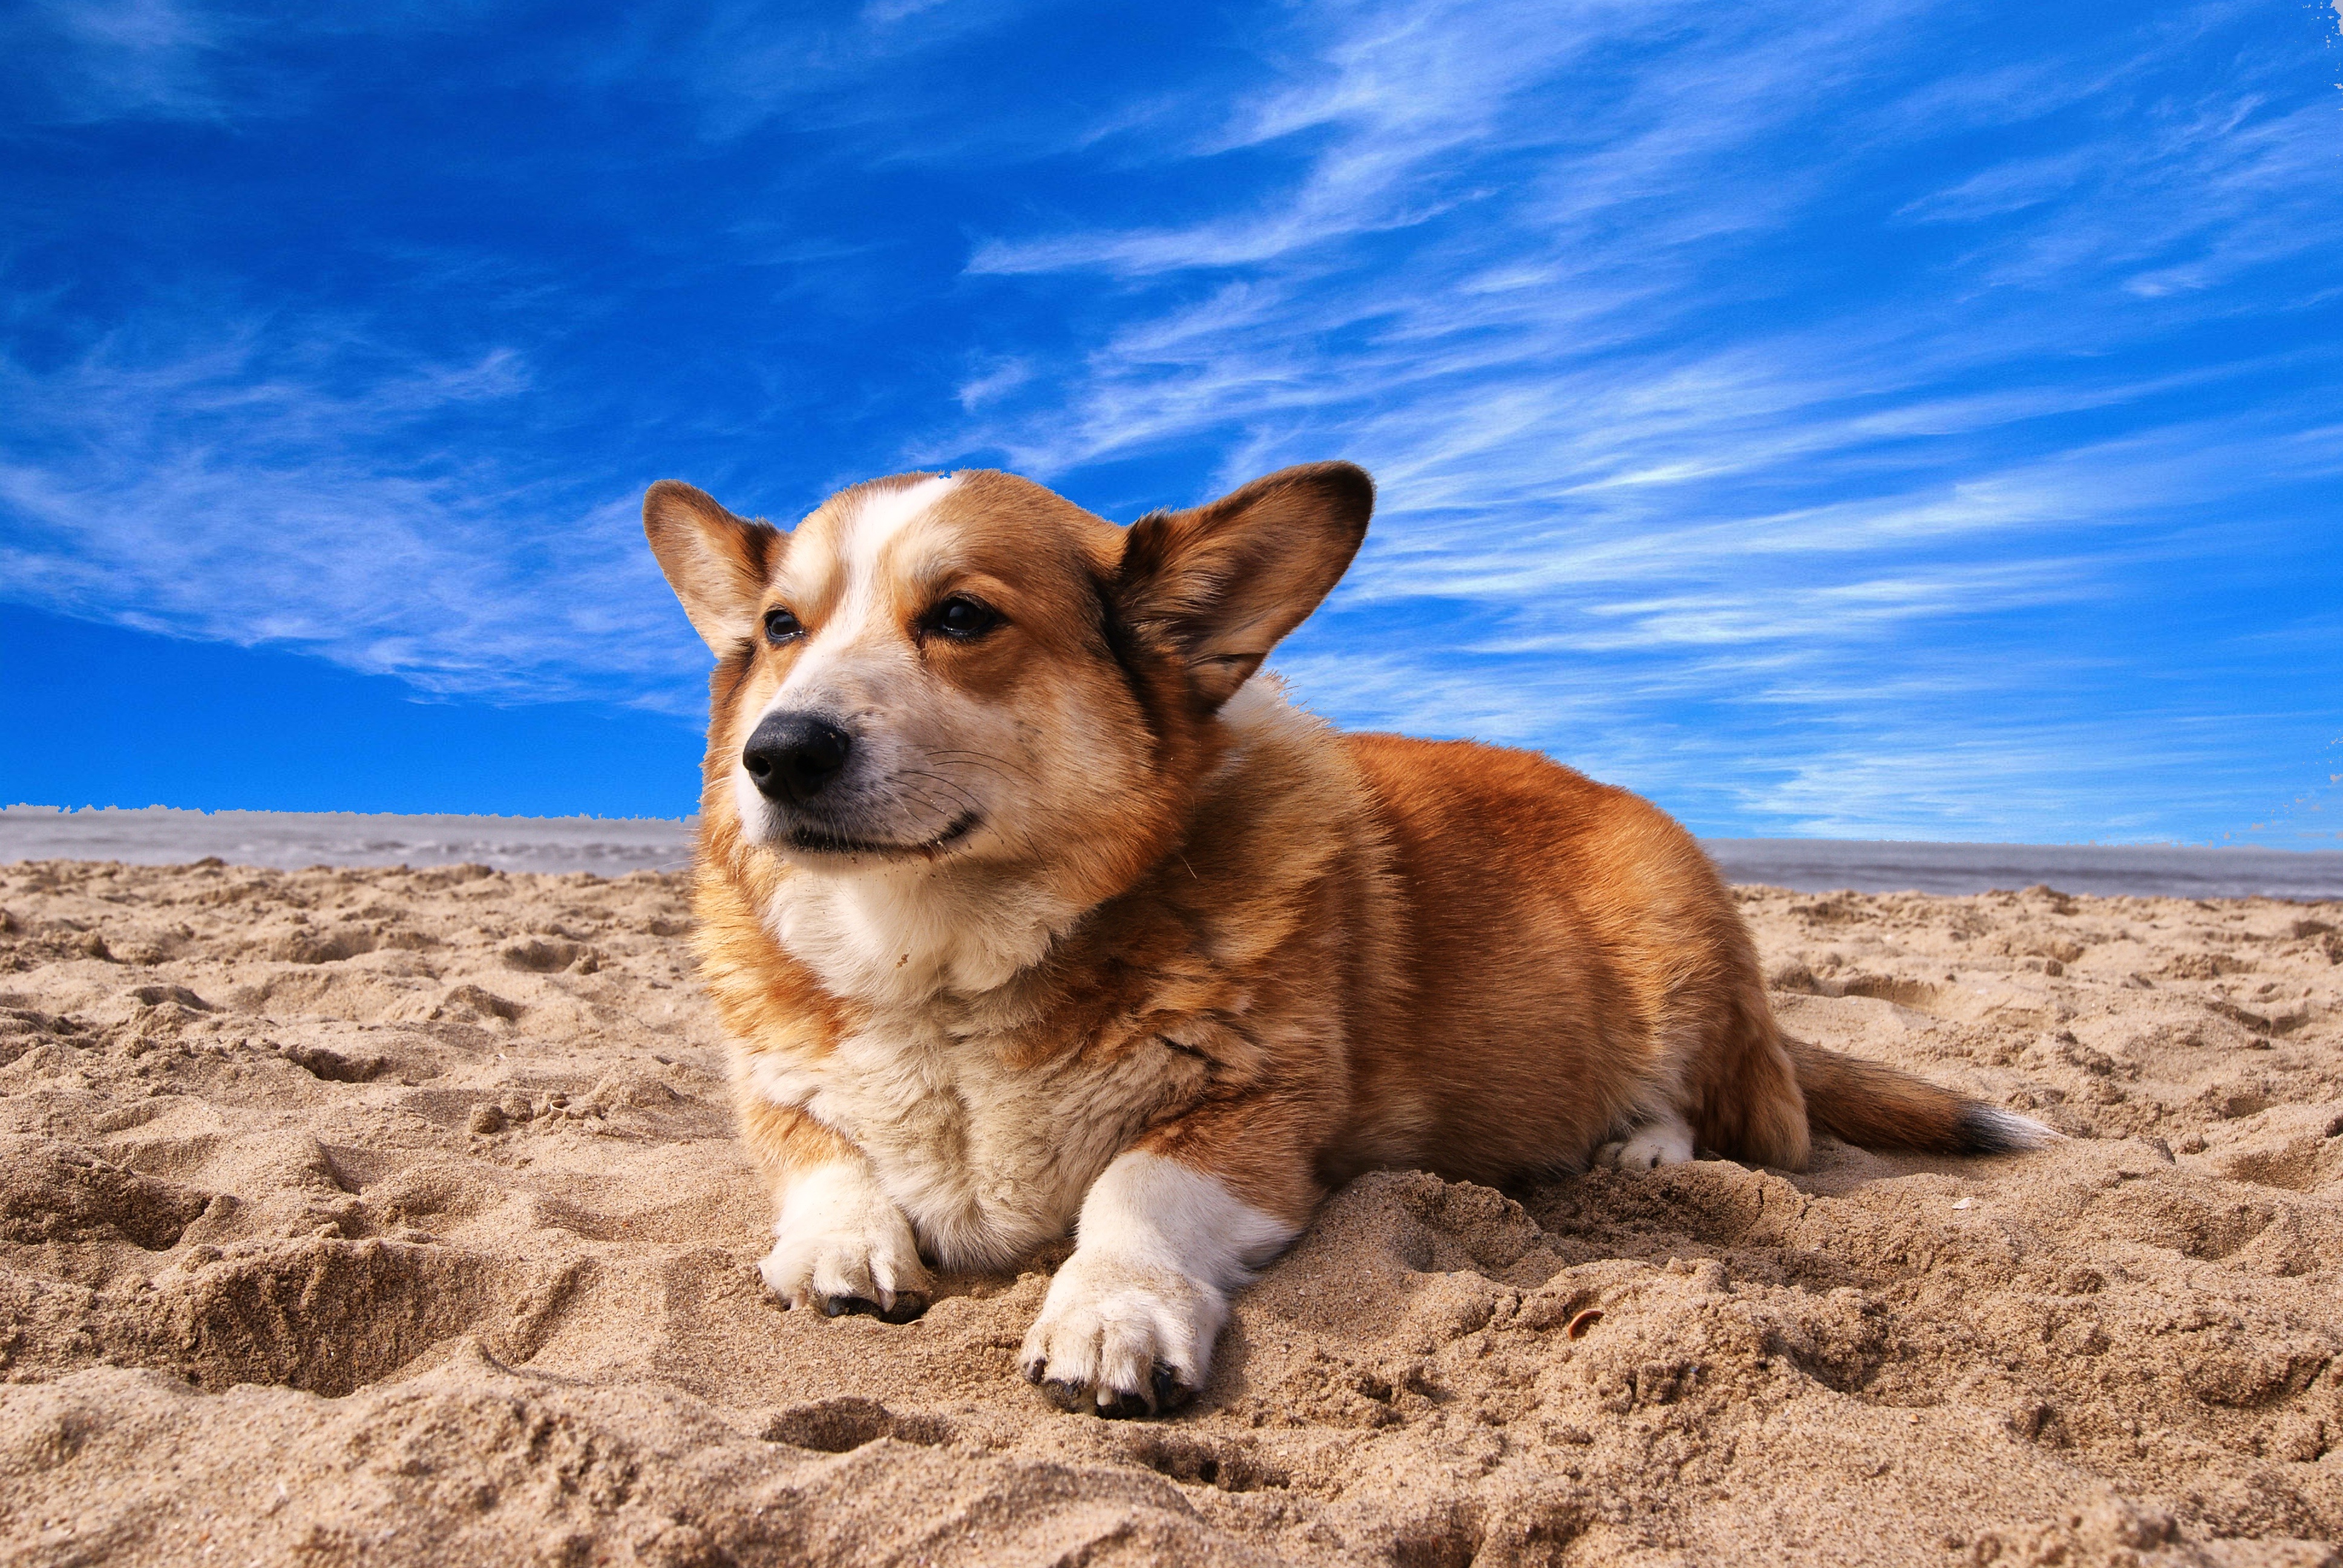
beach, sand, puppy, dog, animal, cute, canine, pet, mammal, outdoors, vertebrate, corgi, welsh corgi, street dog, dog like mammal, dog breed group, pembroke welsh corgi